Adirondack High Peaks

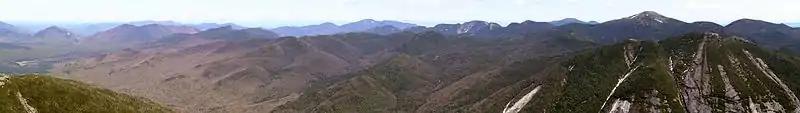
View from Algonquin Peak: (left to right) Pitchoff, Cascade, Porter, Big Slide, Yard, Phelps, Tabletop, Giant, Lower Wolfjaw, Upper Wolfjaw, Armstrong, Gothics, Saddleback, Basin, Nippletop and Dix, Hough, Marcy, Gray, Skylight, and Colden (foreground)

The region contains many alpine lakes and meadows, wetlands, streams, and forests. Atop the highest peaks, above the tree line, lies a small alpine ecosystem, a remnant of a larger lowland tundra that retreated uphill following the most recent period of glaciation. The amount of this ecosystem is constantly changing due to variation in the climate from year to year, and has been estimated by different methods to only cover between . The alpine ecosystem is considered extremely fragile to damage from hikers, and the Adirondack Mountain Club launched an education campaign to avoid further damage in the 1970s, since which some peaks have seen documented recovery.